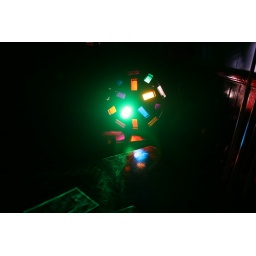
Wicked sweet ball they had in the bar area.